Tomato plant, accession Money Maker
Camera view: tilt-top (135 deg); turntable rotation: 0 degrees
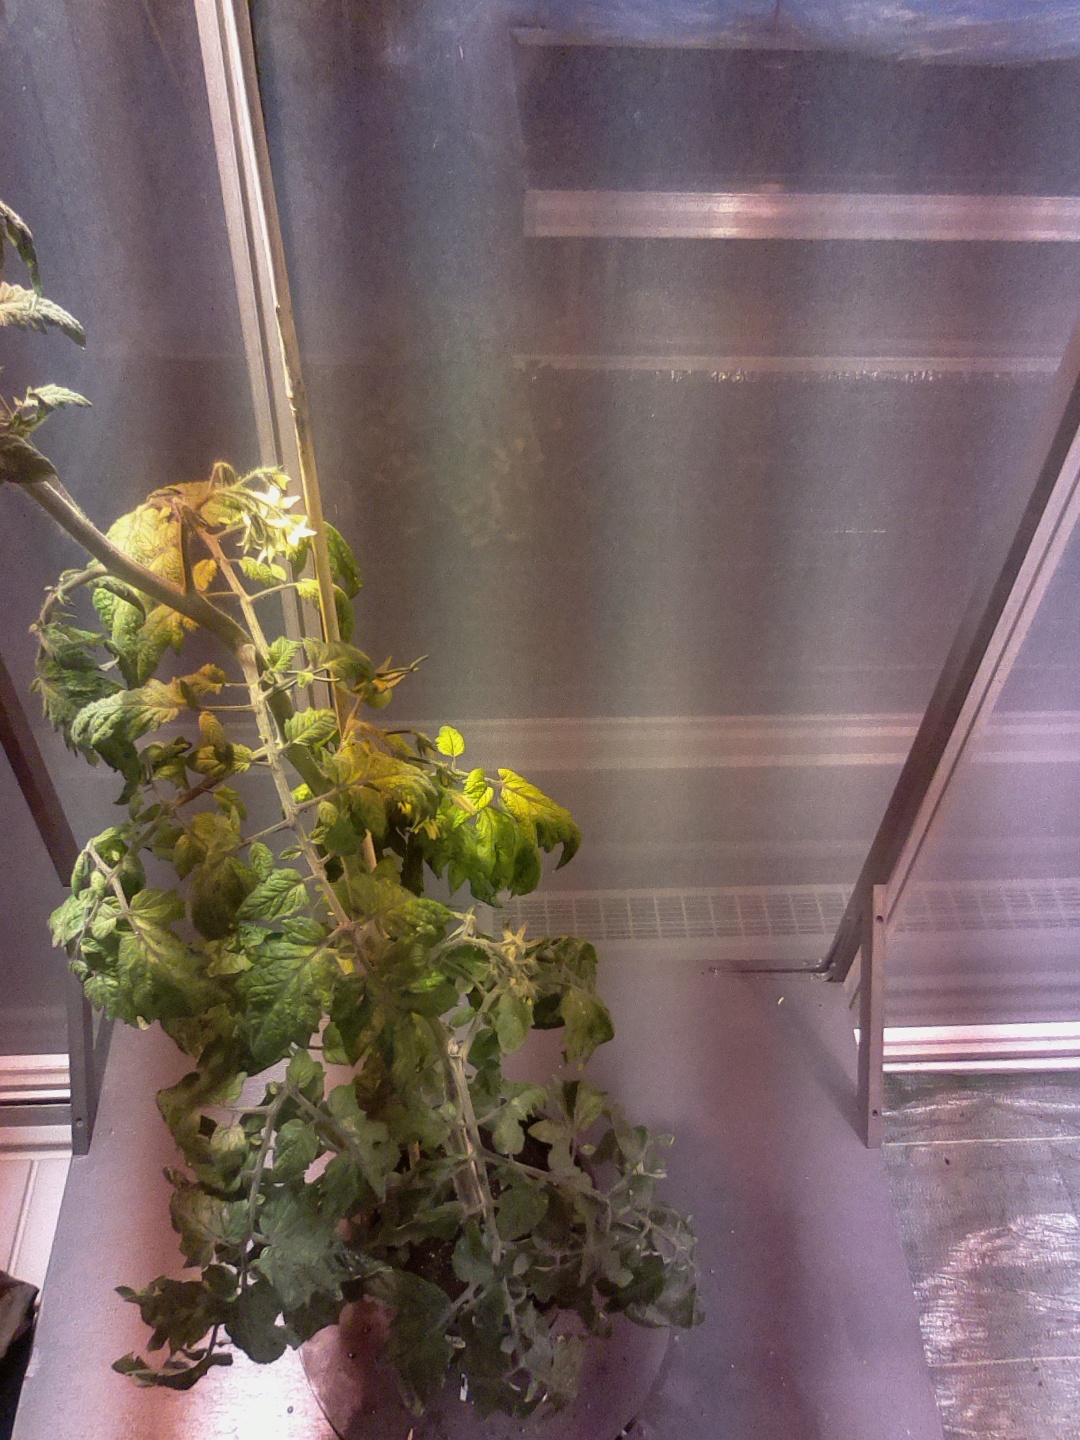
BBCH growth stage 71: 10%-20% of final fruit size